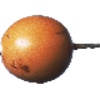
Label: Granadilla 1